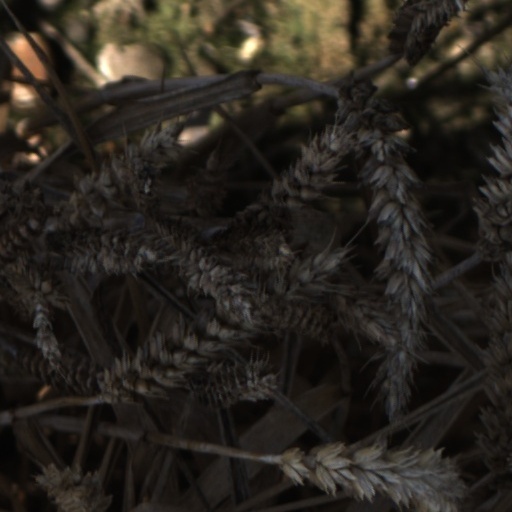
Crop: wheat